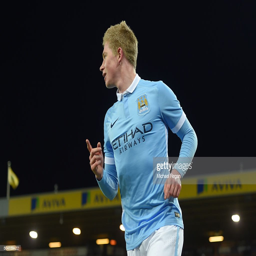
soccer player celebrates scoring his team 's third goal during the third round match .